Saddle

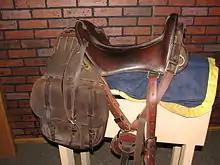
A McClellan cavalry saddle, used by the United States Army in the late 1800s

English saddles are used for English riding throughout the world, not just in England or English-speaking countries. They are the saddles used in all of the Olympic equestrian disciplines. The term English saddle encompasses several different styles of saddle, including those used for eventing, show jumping and hunt seat, dressage, saddle seat, horse racing, horse surfing and polo.